Pharnaces (son of Arsames)

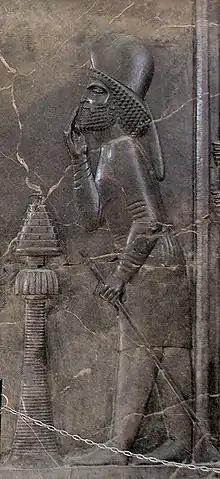
Likely image of Pharnaces as Mayor of the Palace, appearing in front of Darius and performing Proskynesis, in the Central relief of the Apadana, Persepolis.

Pharnaces Ι (Elamite: "Parnaka"; –497 BCE) was a son of Arsames. He was a younger brother of Hystaspes, and therefore an uncle of Achaemenid Emperor Darius I, son of Hystaspes. He was the founder of the Pharnacid dynasty that ruled over Hellespontine Phrygia.